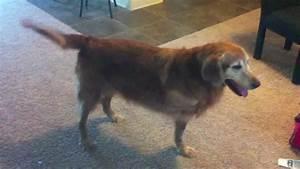
dog